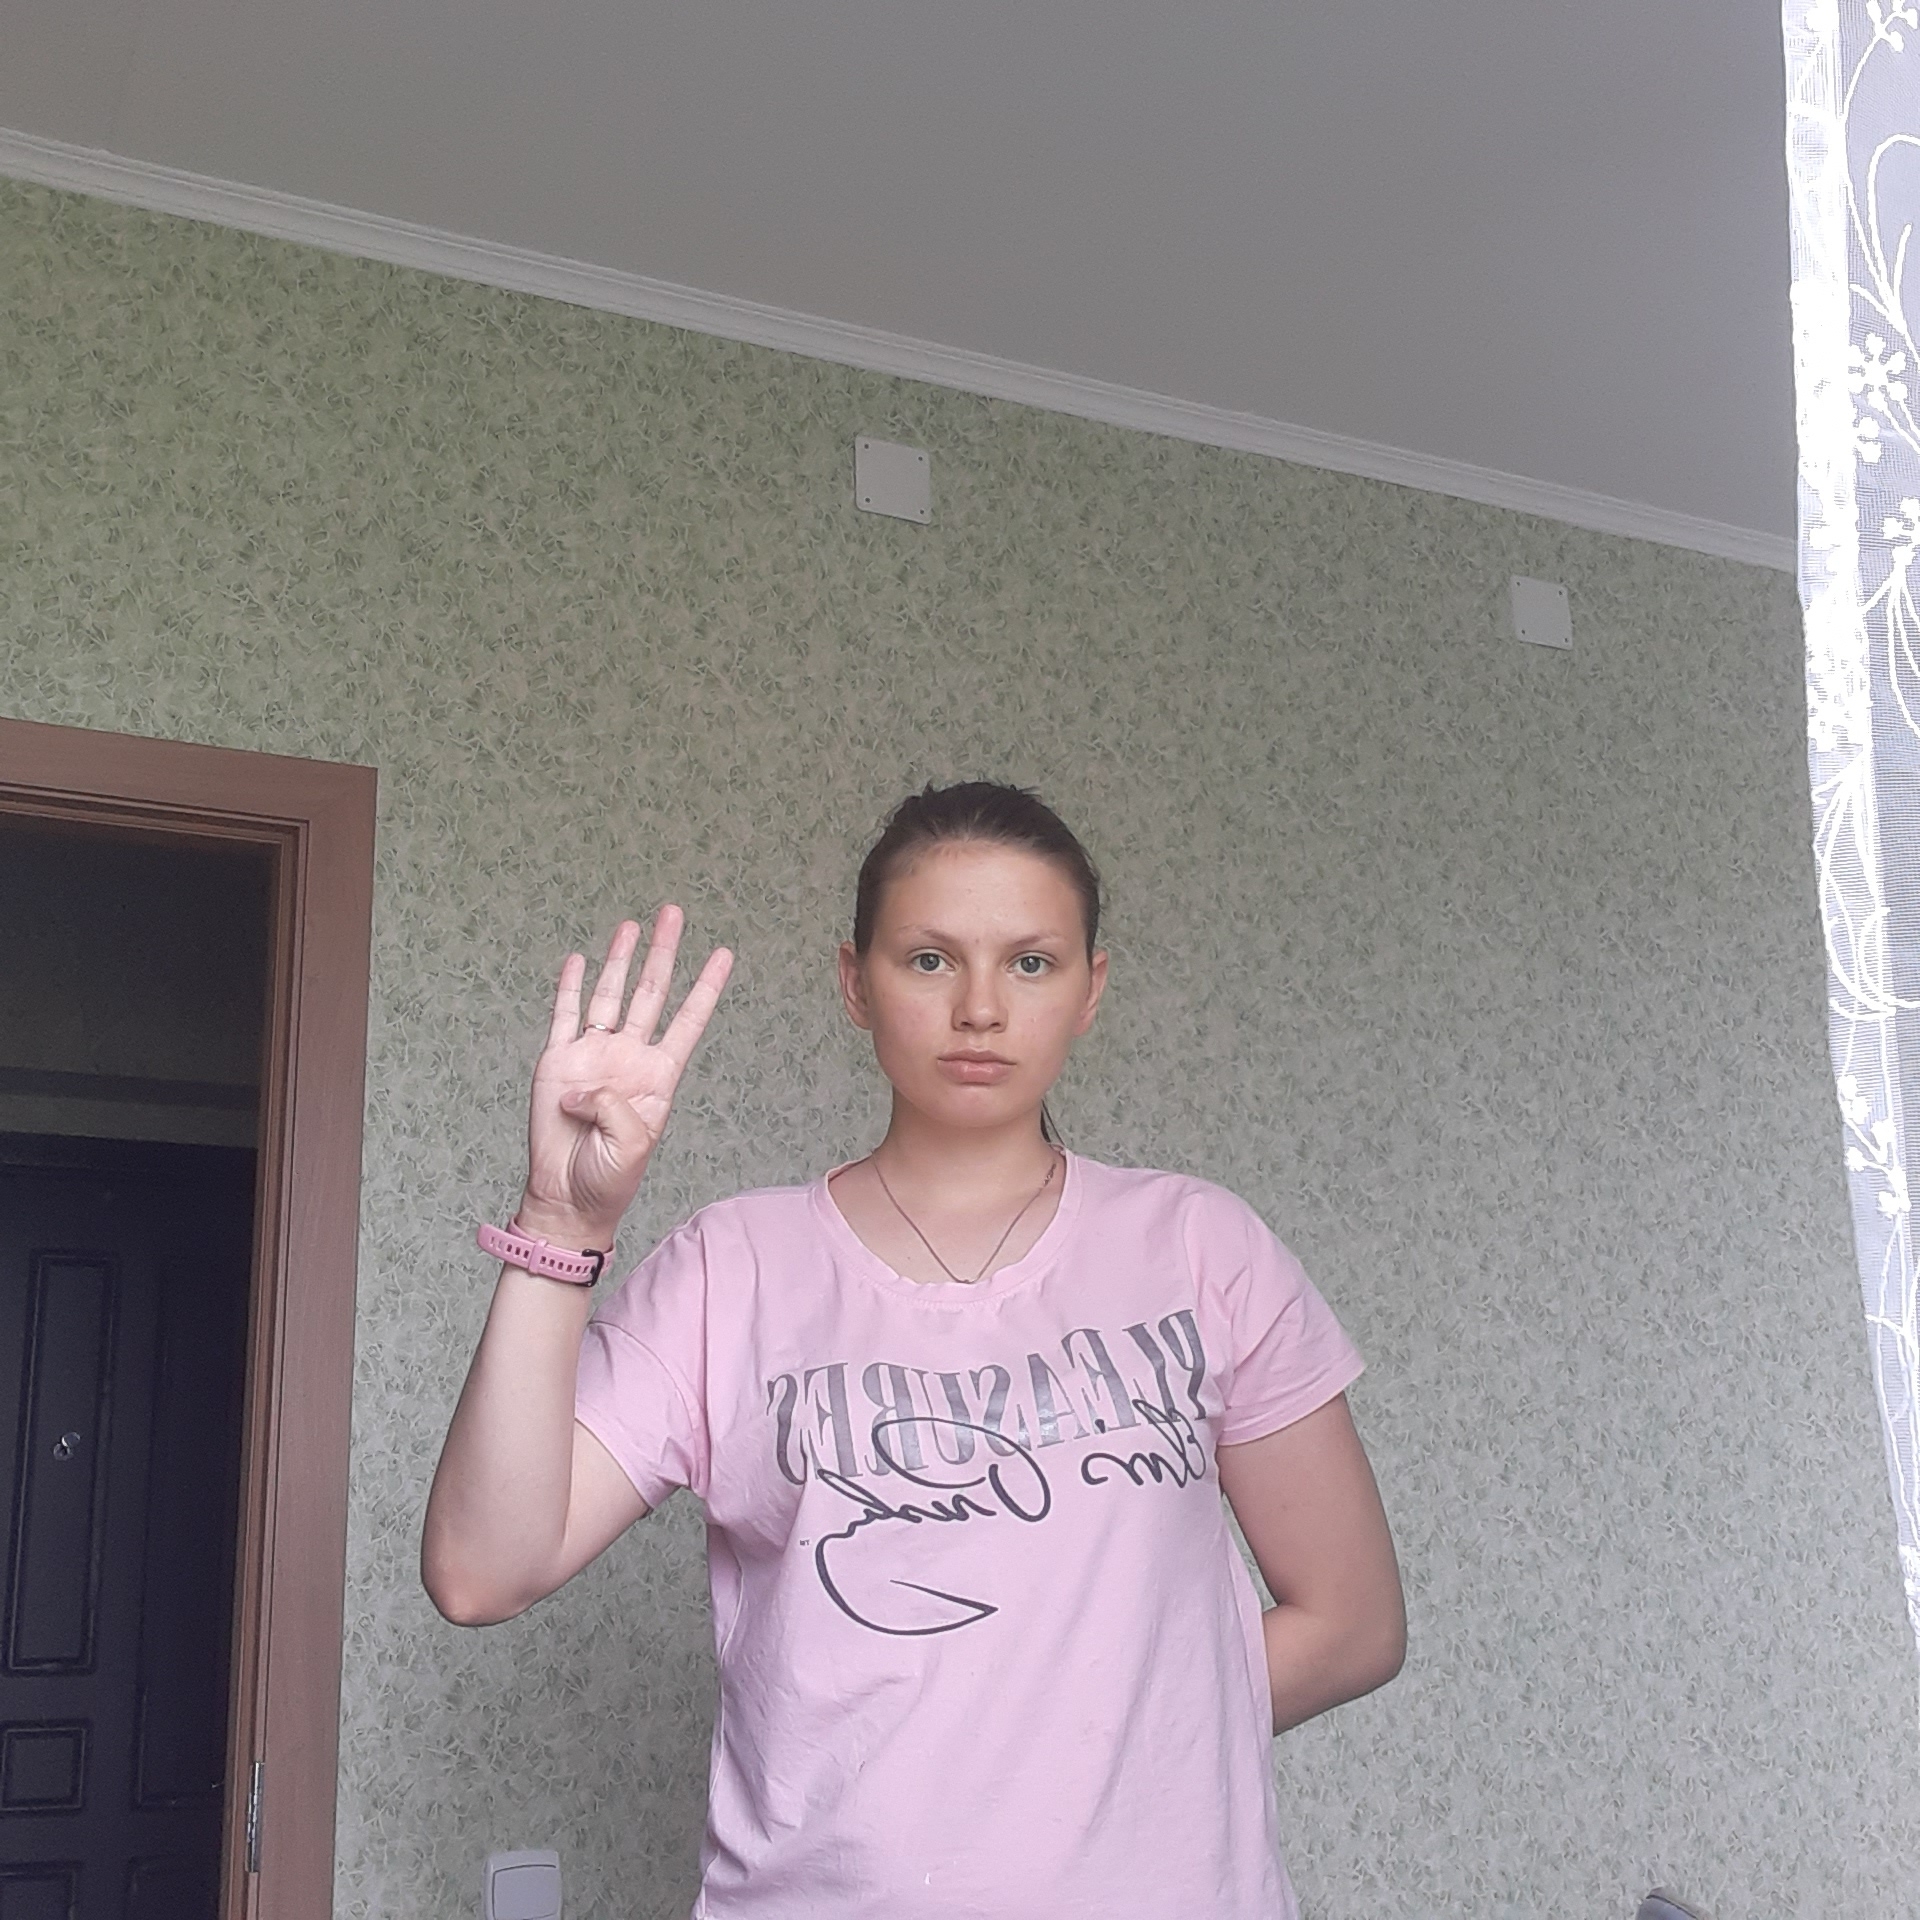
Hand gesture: four